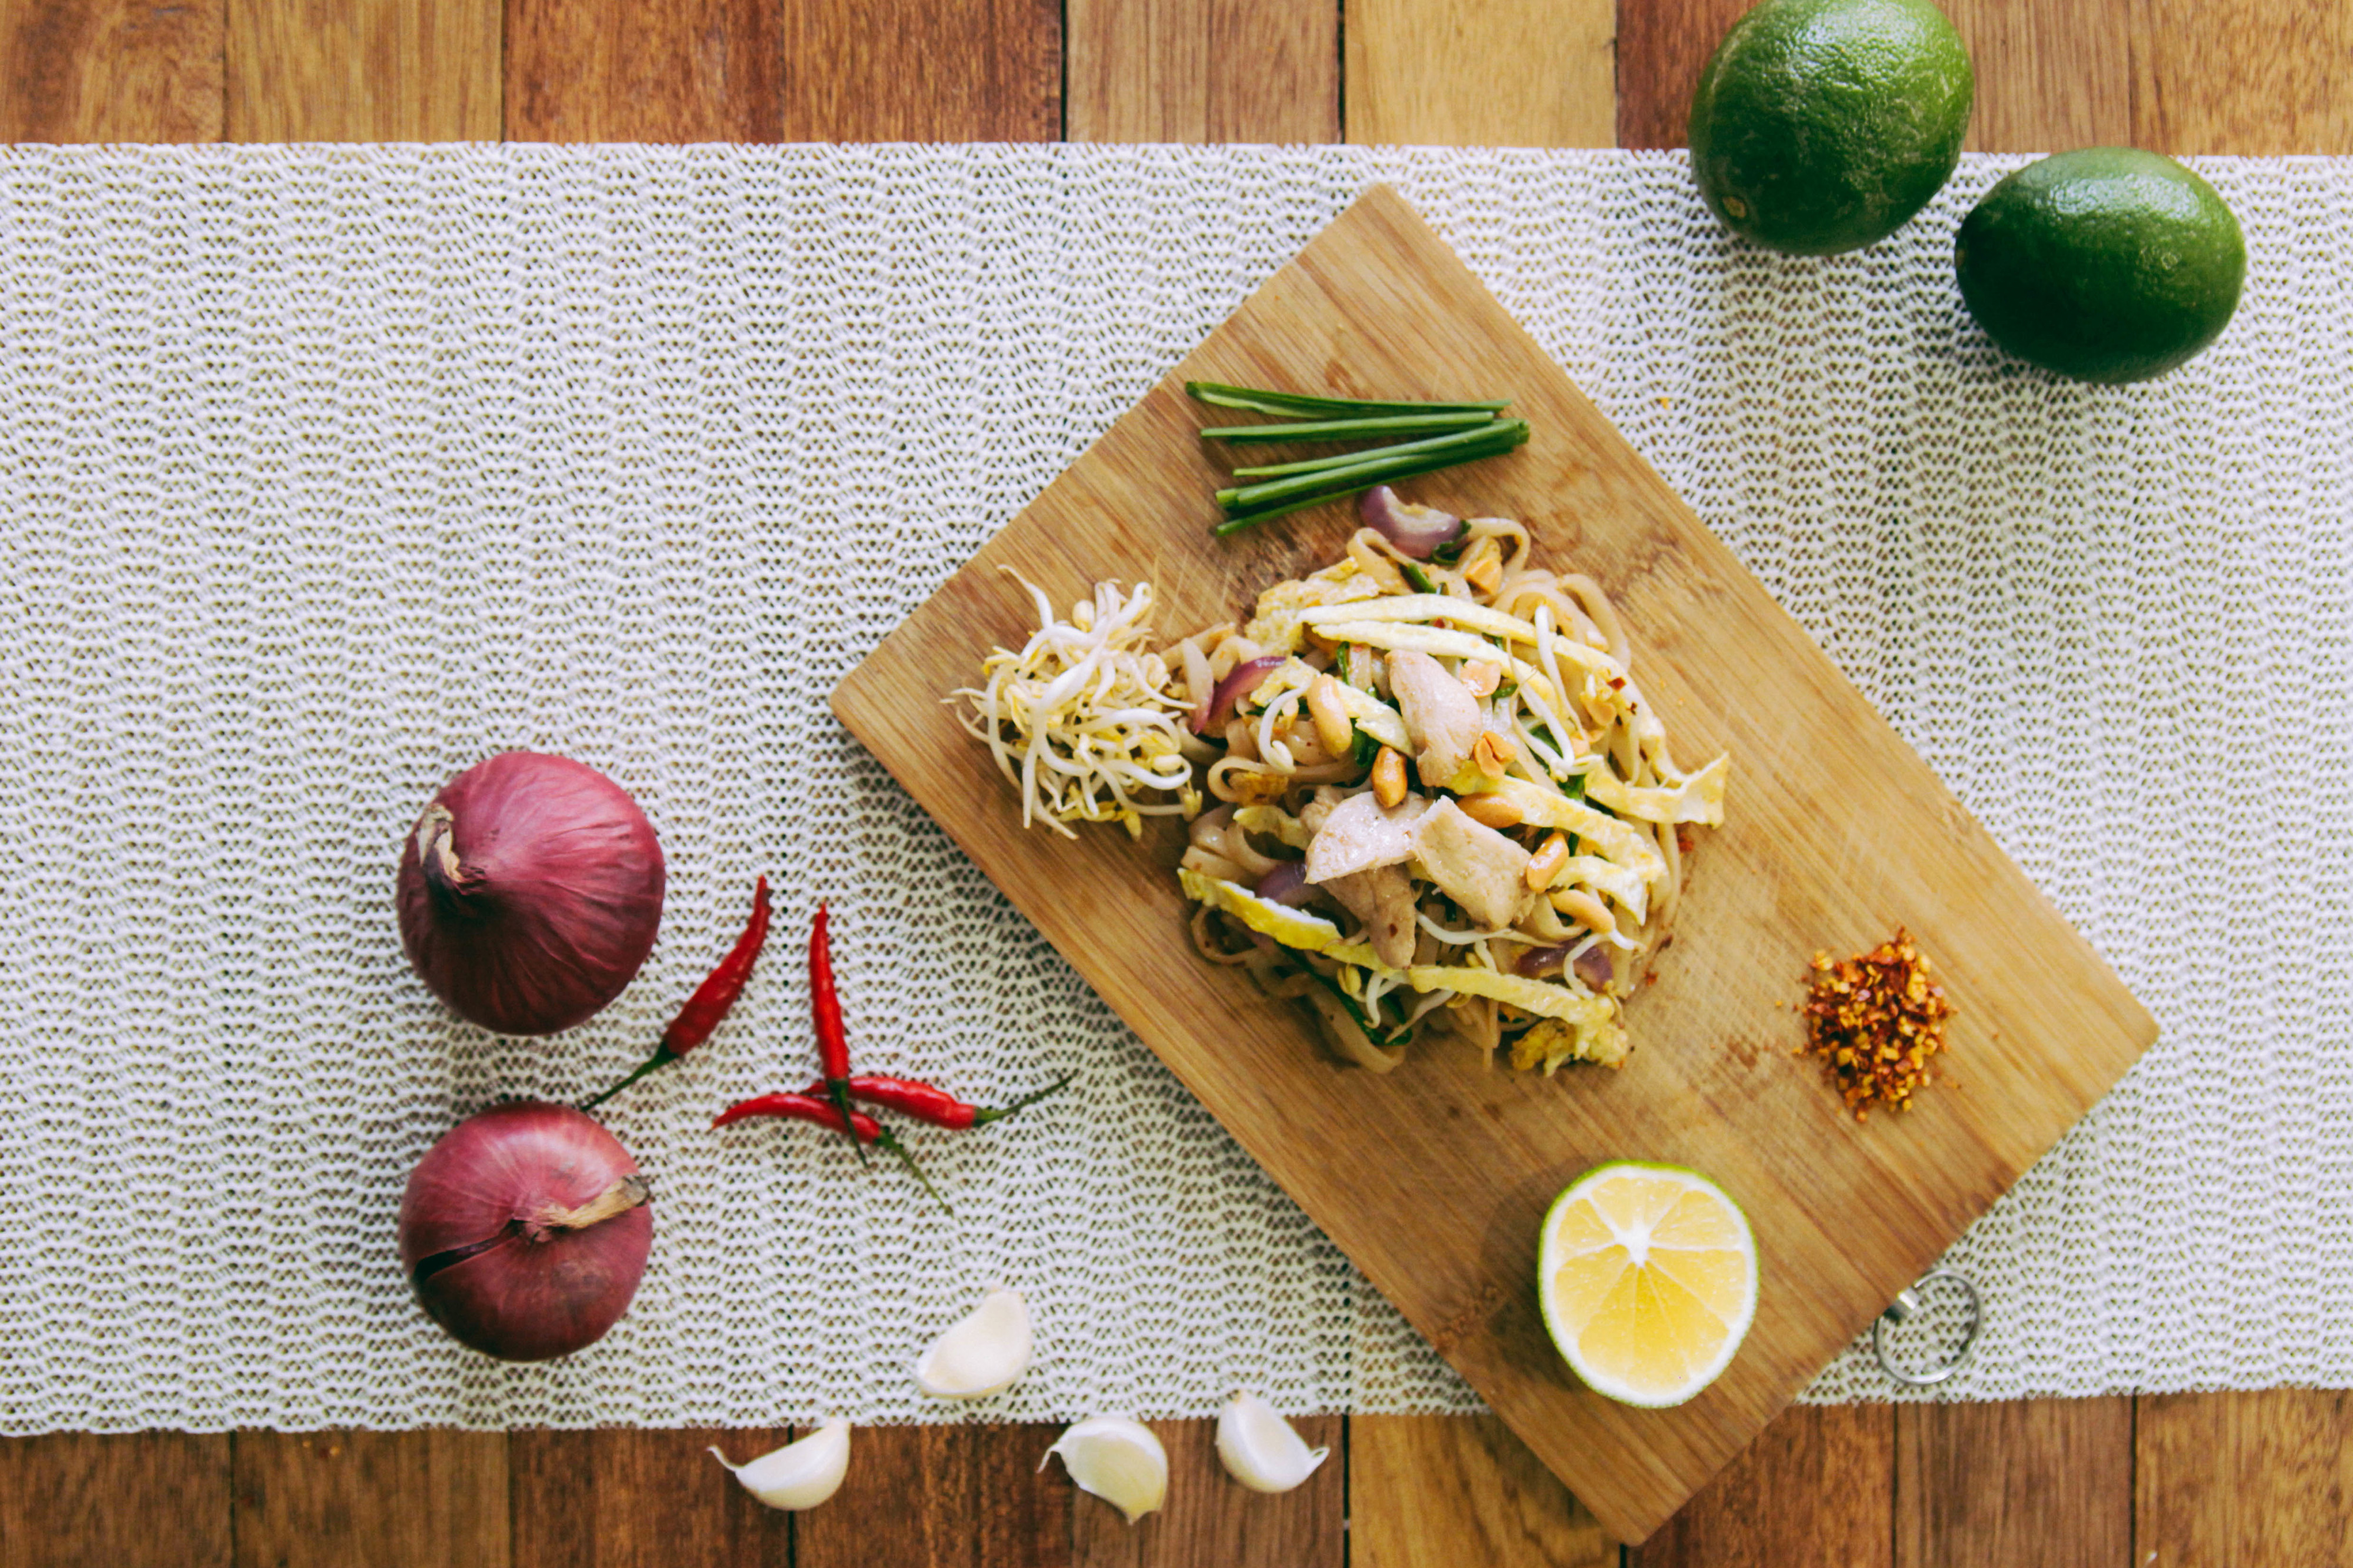
food, cuisine, ingredient, dish, cutting board, recipe, produce, vegetarian food, thai food, lime, vegetable